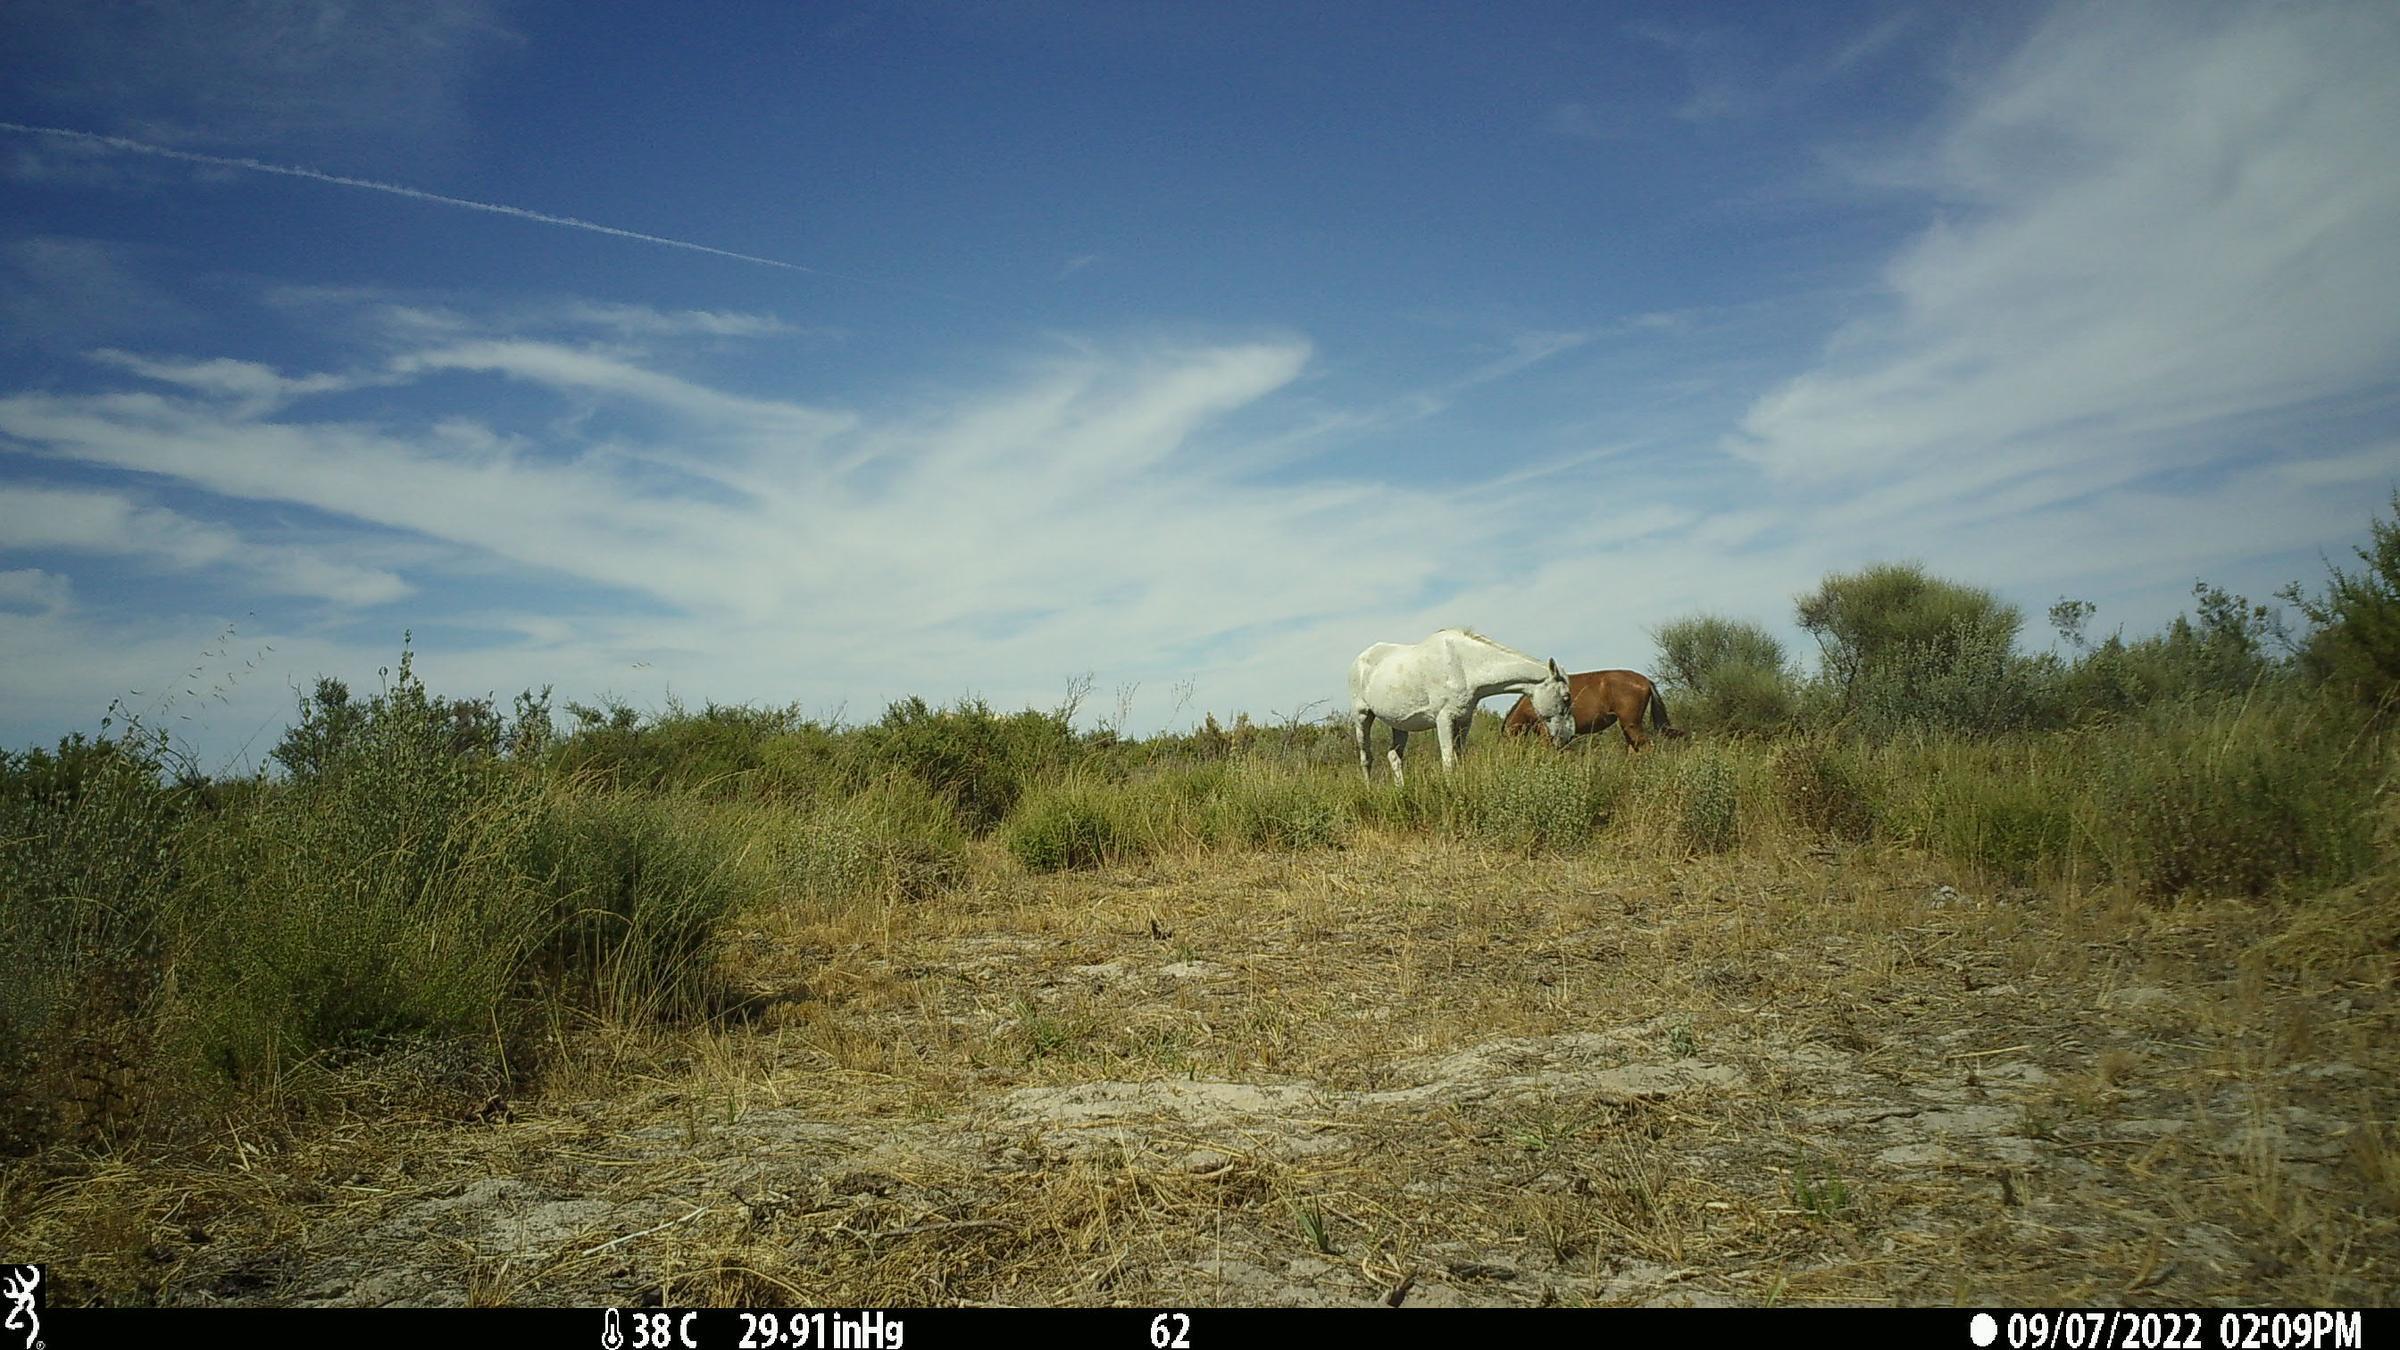
Species: Equus sp